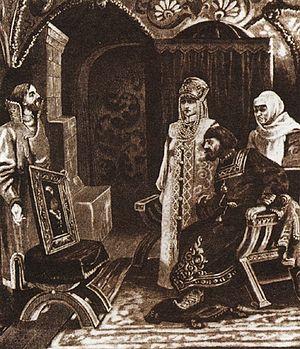
Ivan Friazine ou Jean-Baptiste de la Volpe est un diplomate et aventurier italien au service de la Russie au XVᵉ siècle. Il est l'oncle d'Anton Friazine. Comme les autres italiens immigrés du Sud de l'Europe et d'Italie en particulier vers la Russie, il porte le nom de Friazine.